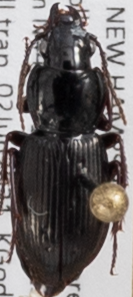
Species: Pterostichus pensylvanicus
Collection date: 2021-06-02
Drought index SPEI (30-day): -1.594
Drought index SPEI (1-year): -1.19
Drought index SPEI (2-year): -0.642